Hamlet Subdivision

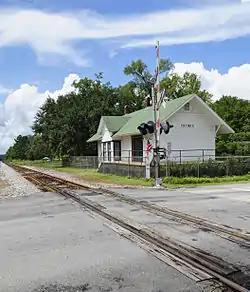
Historic Seaboard Air Line Railway Depot in Patrick on the Hamlet Subdivision

The Hamlet Subdivision is a railroad line owned by CSX Transportation in North Carolina and South Carolina. The line runs from Hamlet, North Carolina, to Columbia, South Carolina, for a total of 105.2 miles. At its north end it continues south from the Hamlet Terminal Subdivision and at its south end it continues south as the Columbia Subdivision.